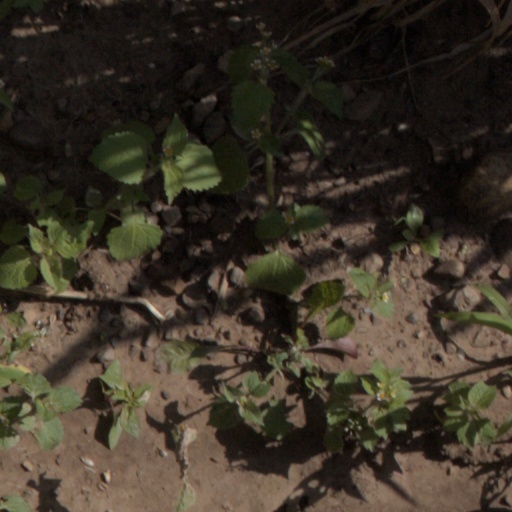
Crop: wheat